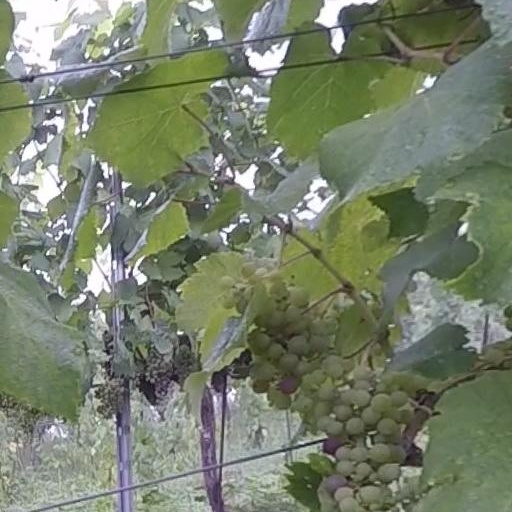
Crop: grape